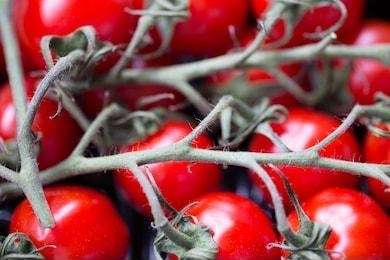
Label: tomato